The Darvish Detonates Paris

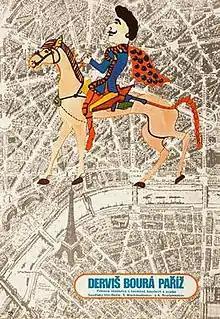
An illustrated poster in Czech

The Darvish Detonates Paris is a 1976 Soviet comedy film directed by Shamil Mahmudbeyov and Kamil Rustambeyov. It stars Adil Isgandarov as Hatamkhan agha, Sergei Yursky as Monsieur Jordan, and Mirza Babayev as Darvish Mastali Shah. The film was based on the satirical comedy "A Story about the Botanist-doctor Monsieur Jordan and the Famous Sorcerer Dervish Mastali Shah", inspired from true events, by Azerbaijani playwright and poet Mirza Fatali Akhundov. The film criticizes the ignorance and backwardness in 19th century Azerbaijan. The character Monsieur Jordan is based on the accomplished French botanist Alexis Jordan.